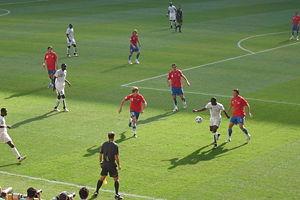
L'équipe du Ghana de football est la sélection de joueurs ghanéens représentant le pays lors des compétitions internationales de football masculin, sous l'égide de la Fédération ghanéennee de football.
La Coupe du monde de football 2006 est la dix-huitième édition de la Coupe du monde de football et s'est déroulée du 9 juin au 9 juillet 2006 en Allemagne, qui a été choisie en juin 2000 pour l'organiser.
Otto Addo, né le 9 juin 1975 à Hambourg, est un footballeur ghanéen. Il jouait au poste de milieu de terrain avec l'équipe du Ghana. Il mesure 1,88 m.
L'équipe de Tchéquie de football est l'équipe nationale qui représente la Tchéquie lors des compétitions internationales masculines de football, sous l'égide de la Fédération tchèque de football. Elle consiste en une sélection des meilleurs joueurs tchèques.
Karel Poborský, né le 30 mars 1972 à Jindřichův Hradec, est un footballeur international tchèque.